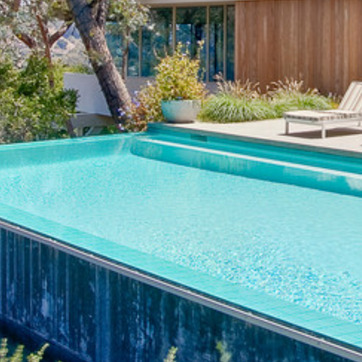
Material: water